Wanyuan Jie station

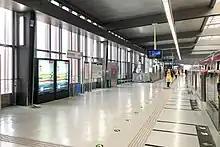
Platform

Wanyuan Jie Station is a Subway station on the Yizhuang Line of the Beijing Subway. It opened on December 30, 2010, together with the other stations on the line.